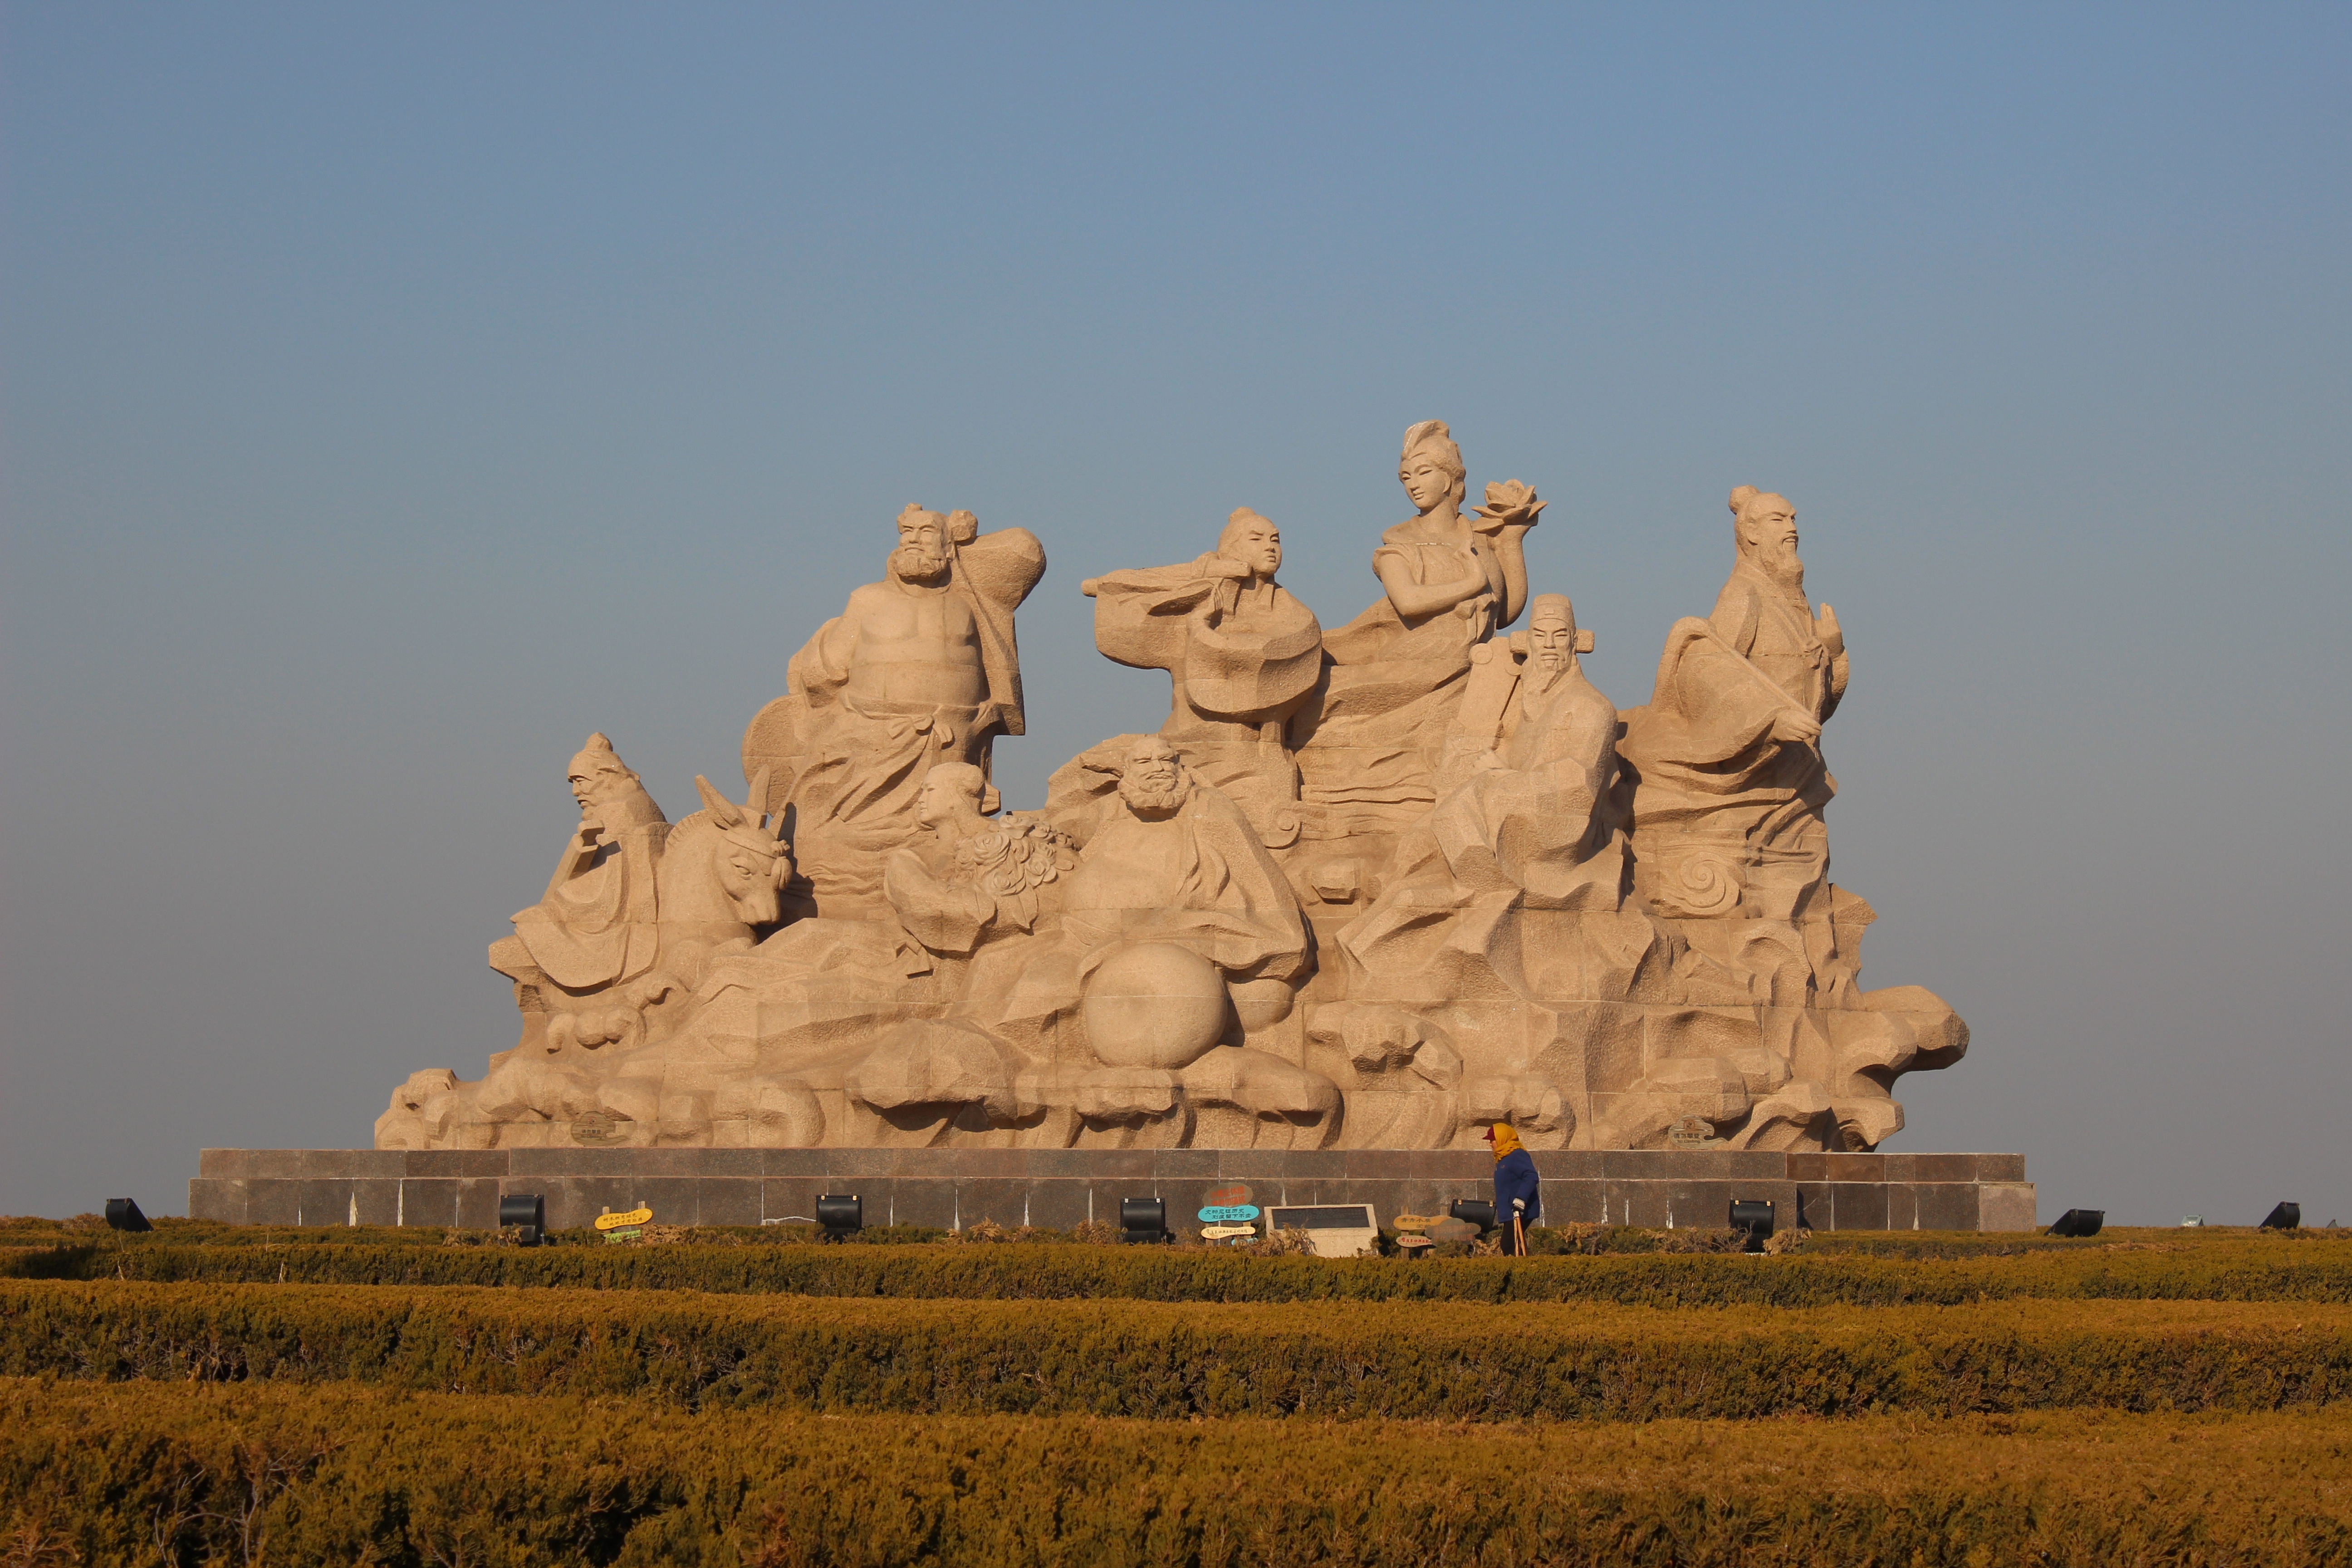
landscape, sand, rock, formation, statue, terrain, material, geology, badlands, plateau, butte, the scenery, ancient history, the eight immortals, penglai, natural environment, grass family